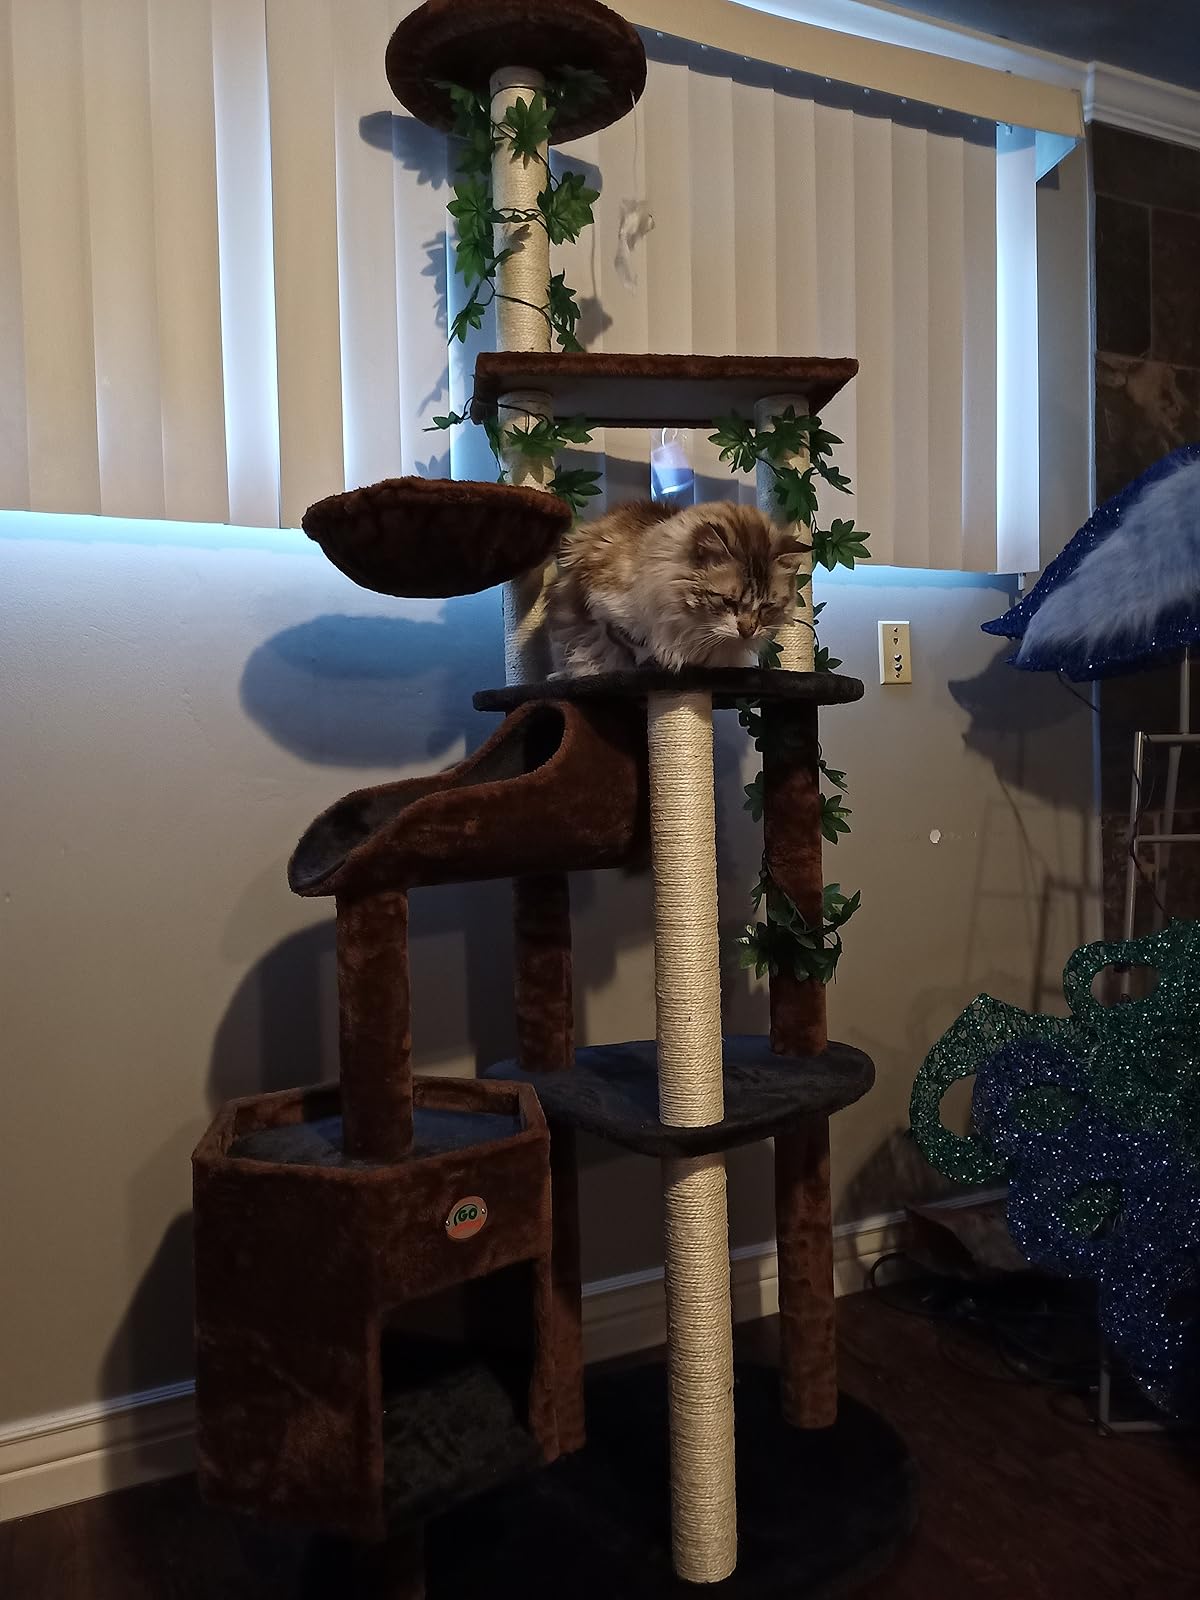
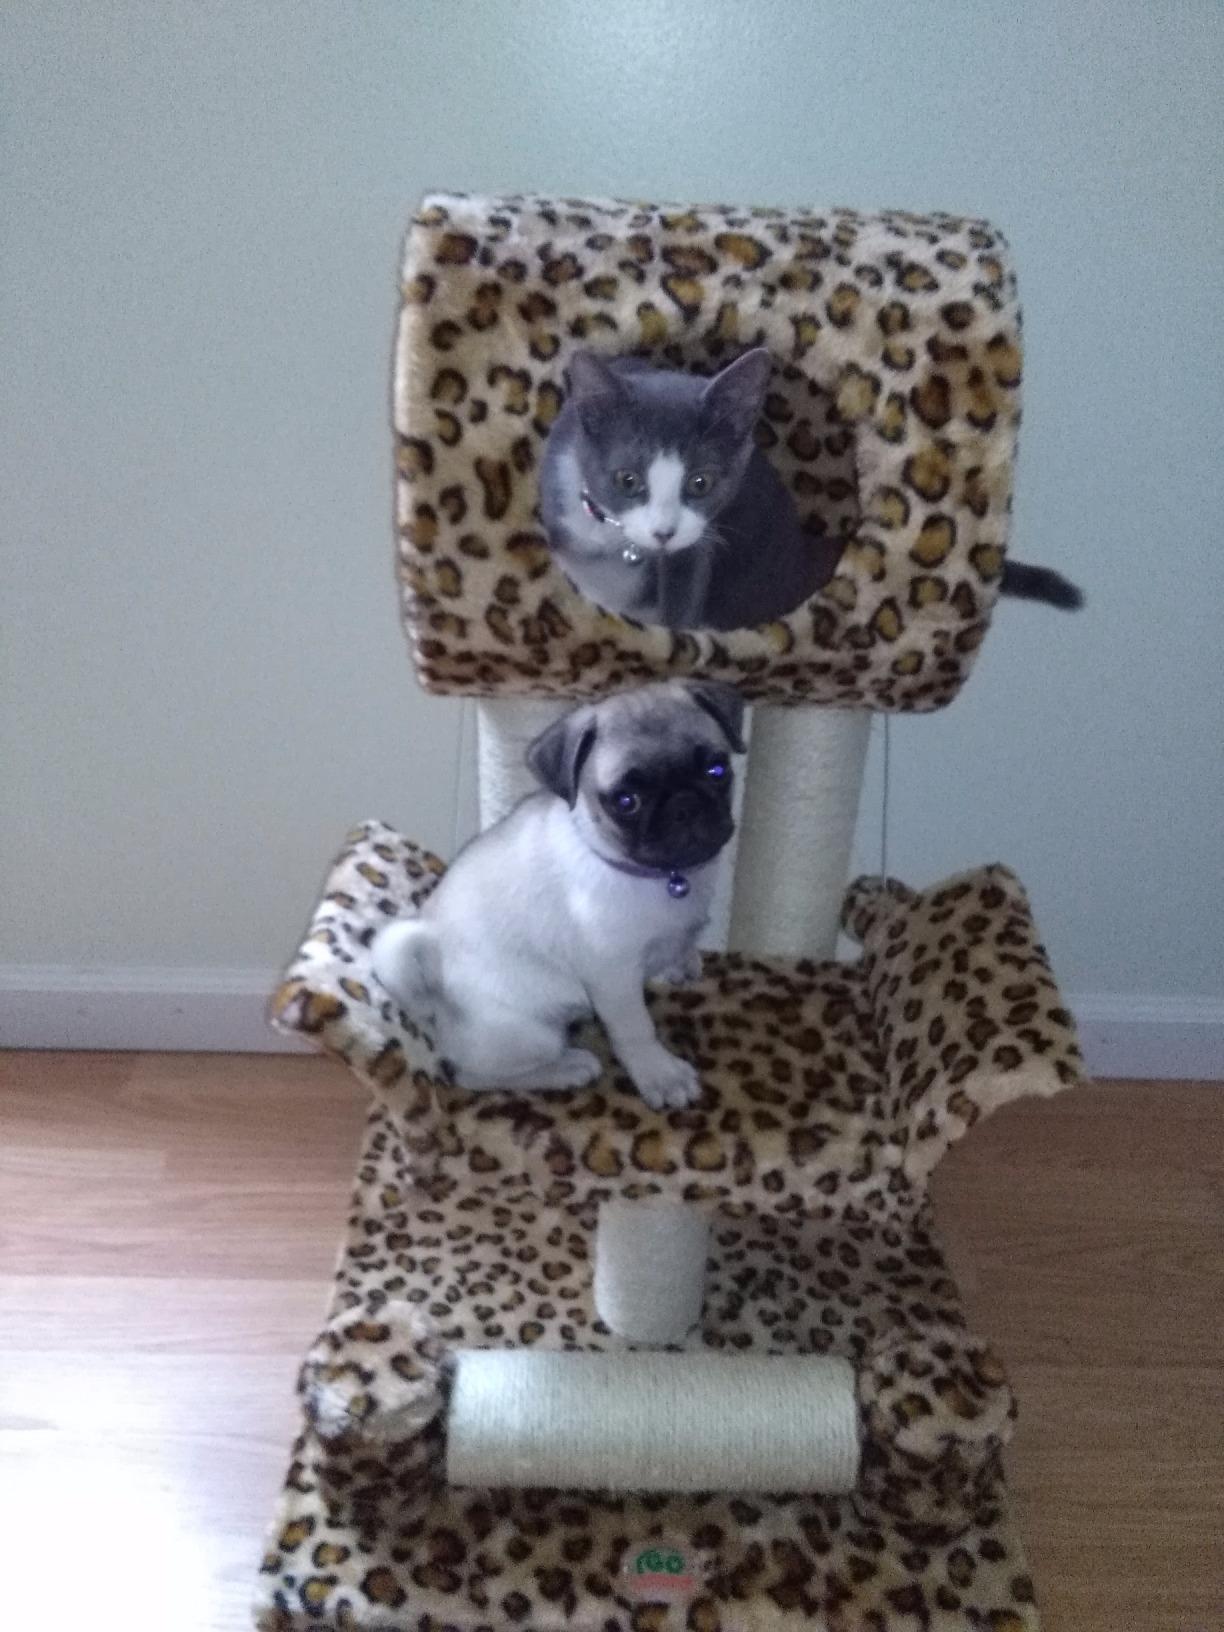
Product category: items_cat tree
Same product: no